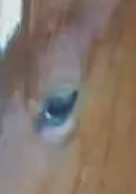
Face region: eyes (orbital_tightening_and_eye_area)
Pain indicator: moderately_present